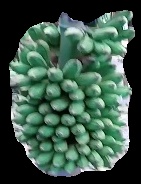
Variety: elakki-bale
Grade: grade1